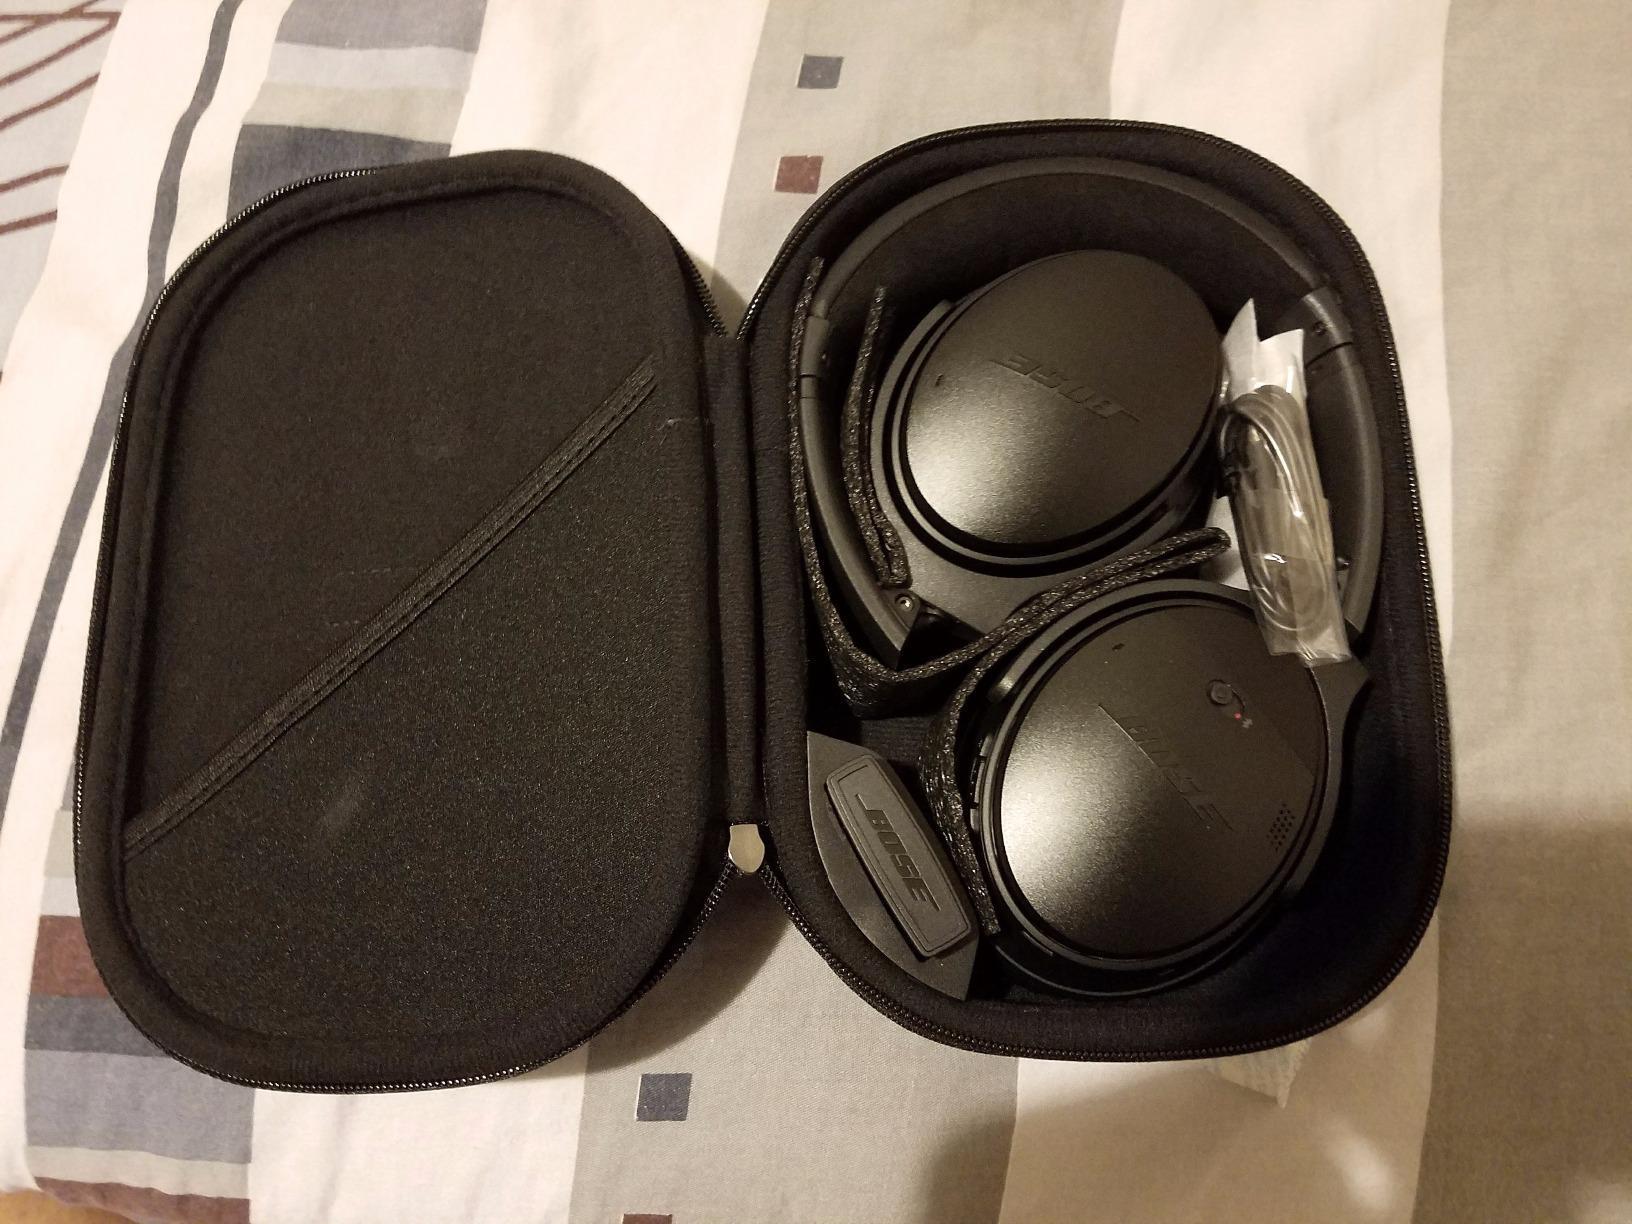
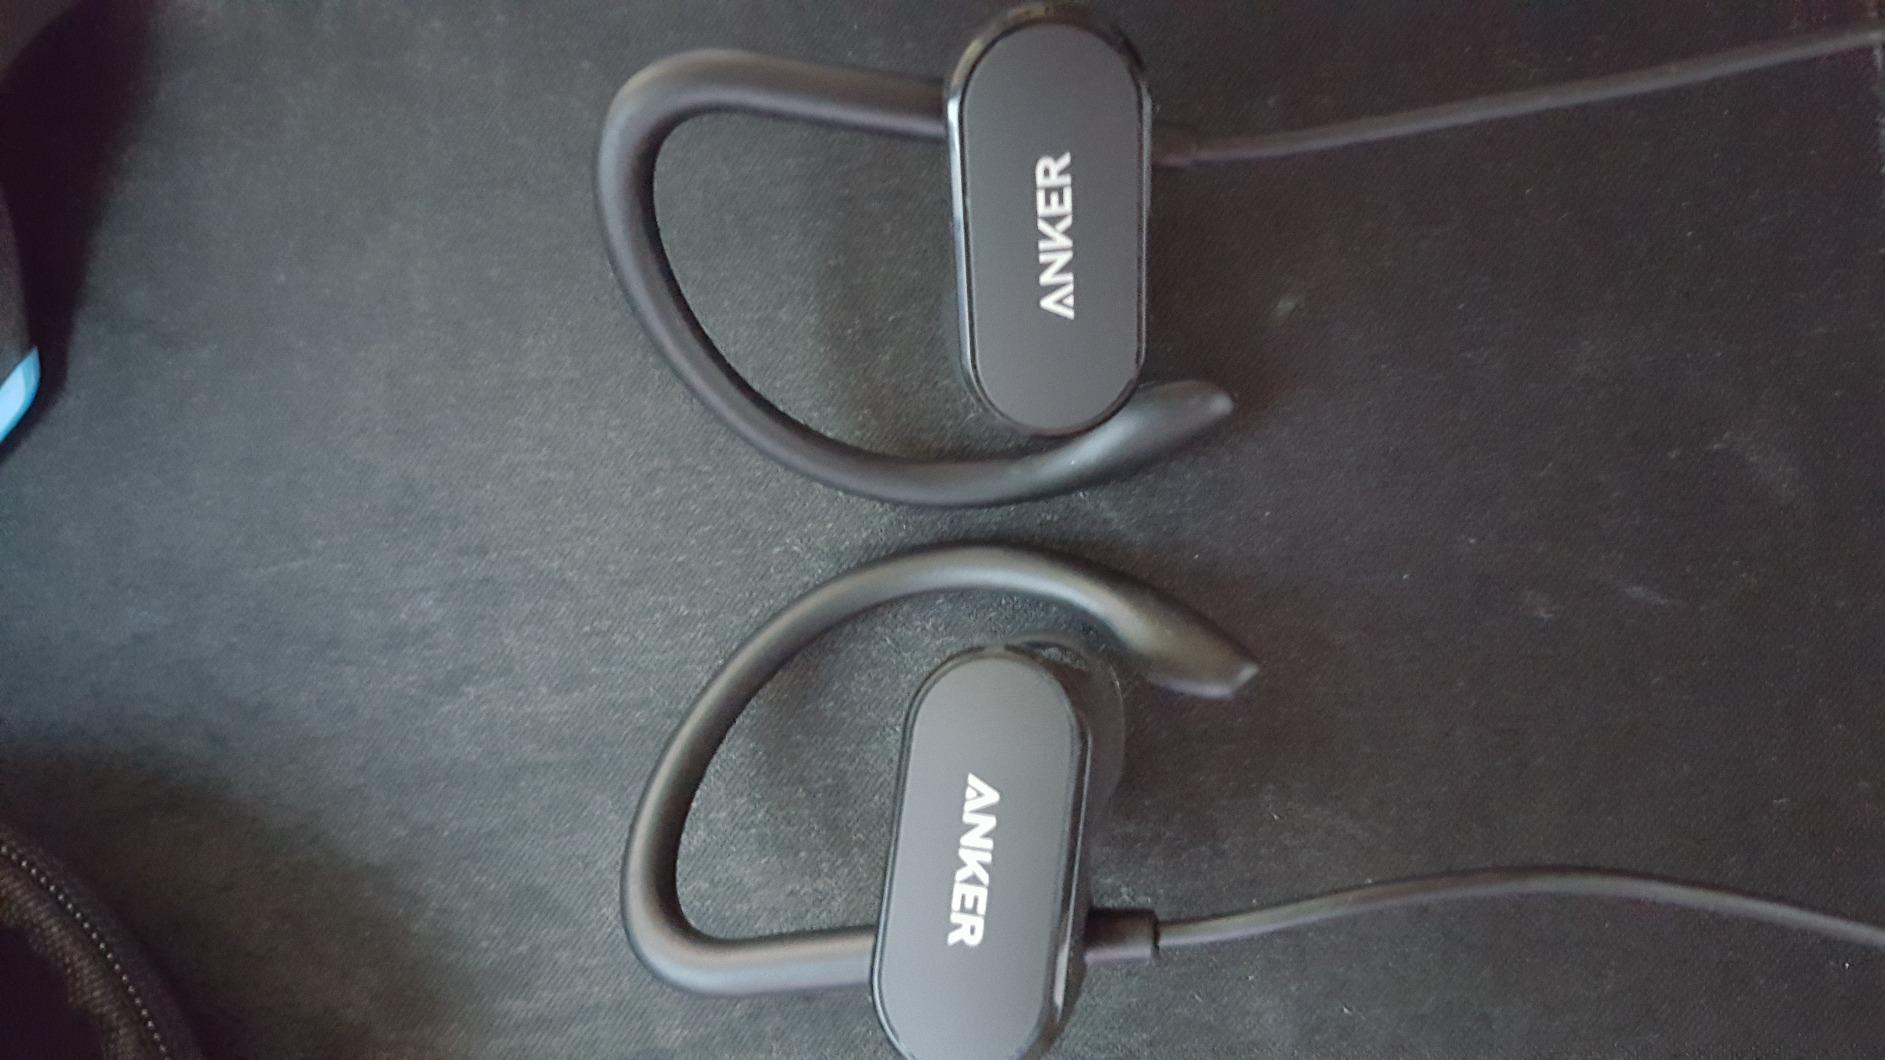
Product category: headphones
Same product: no